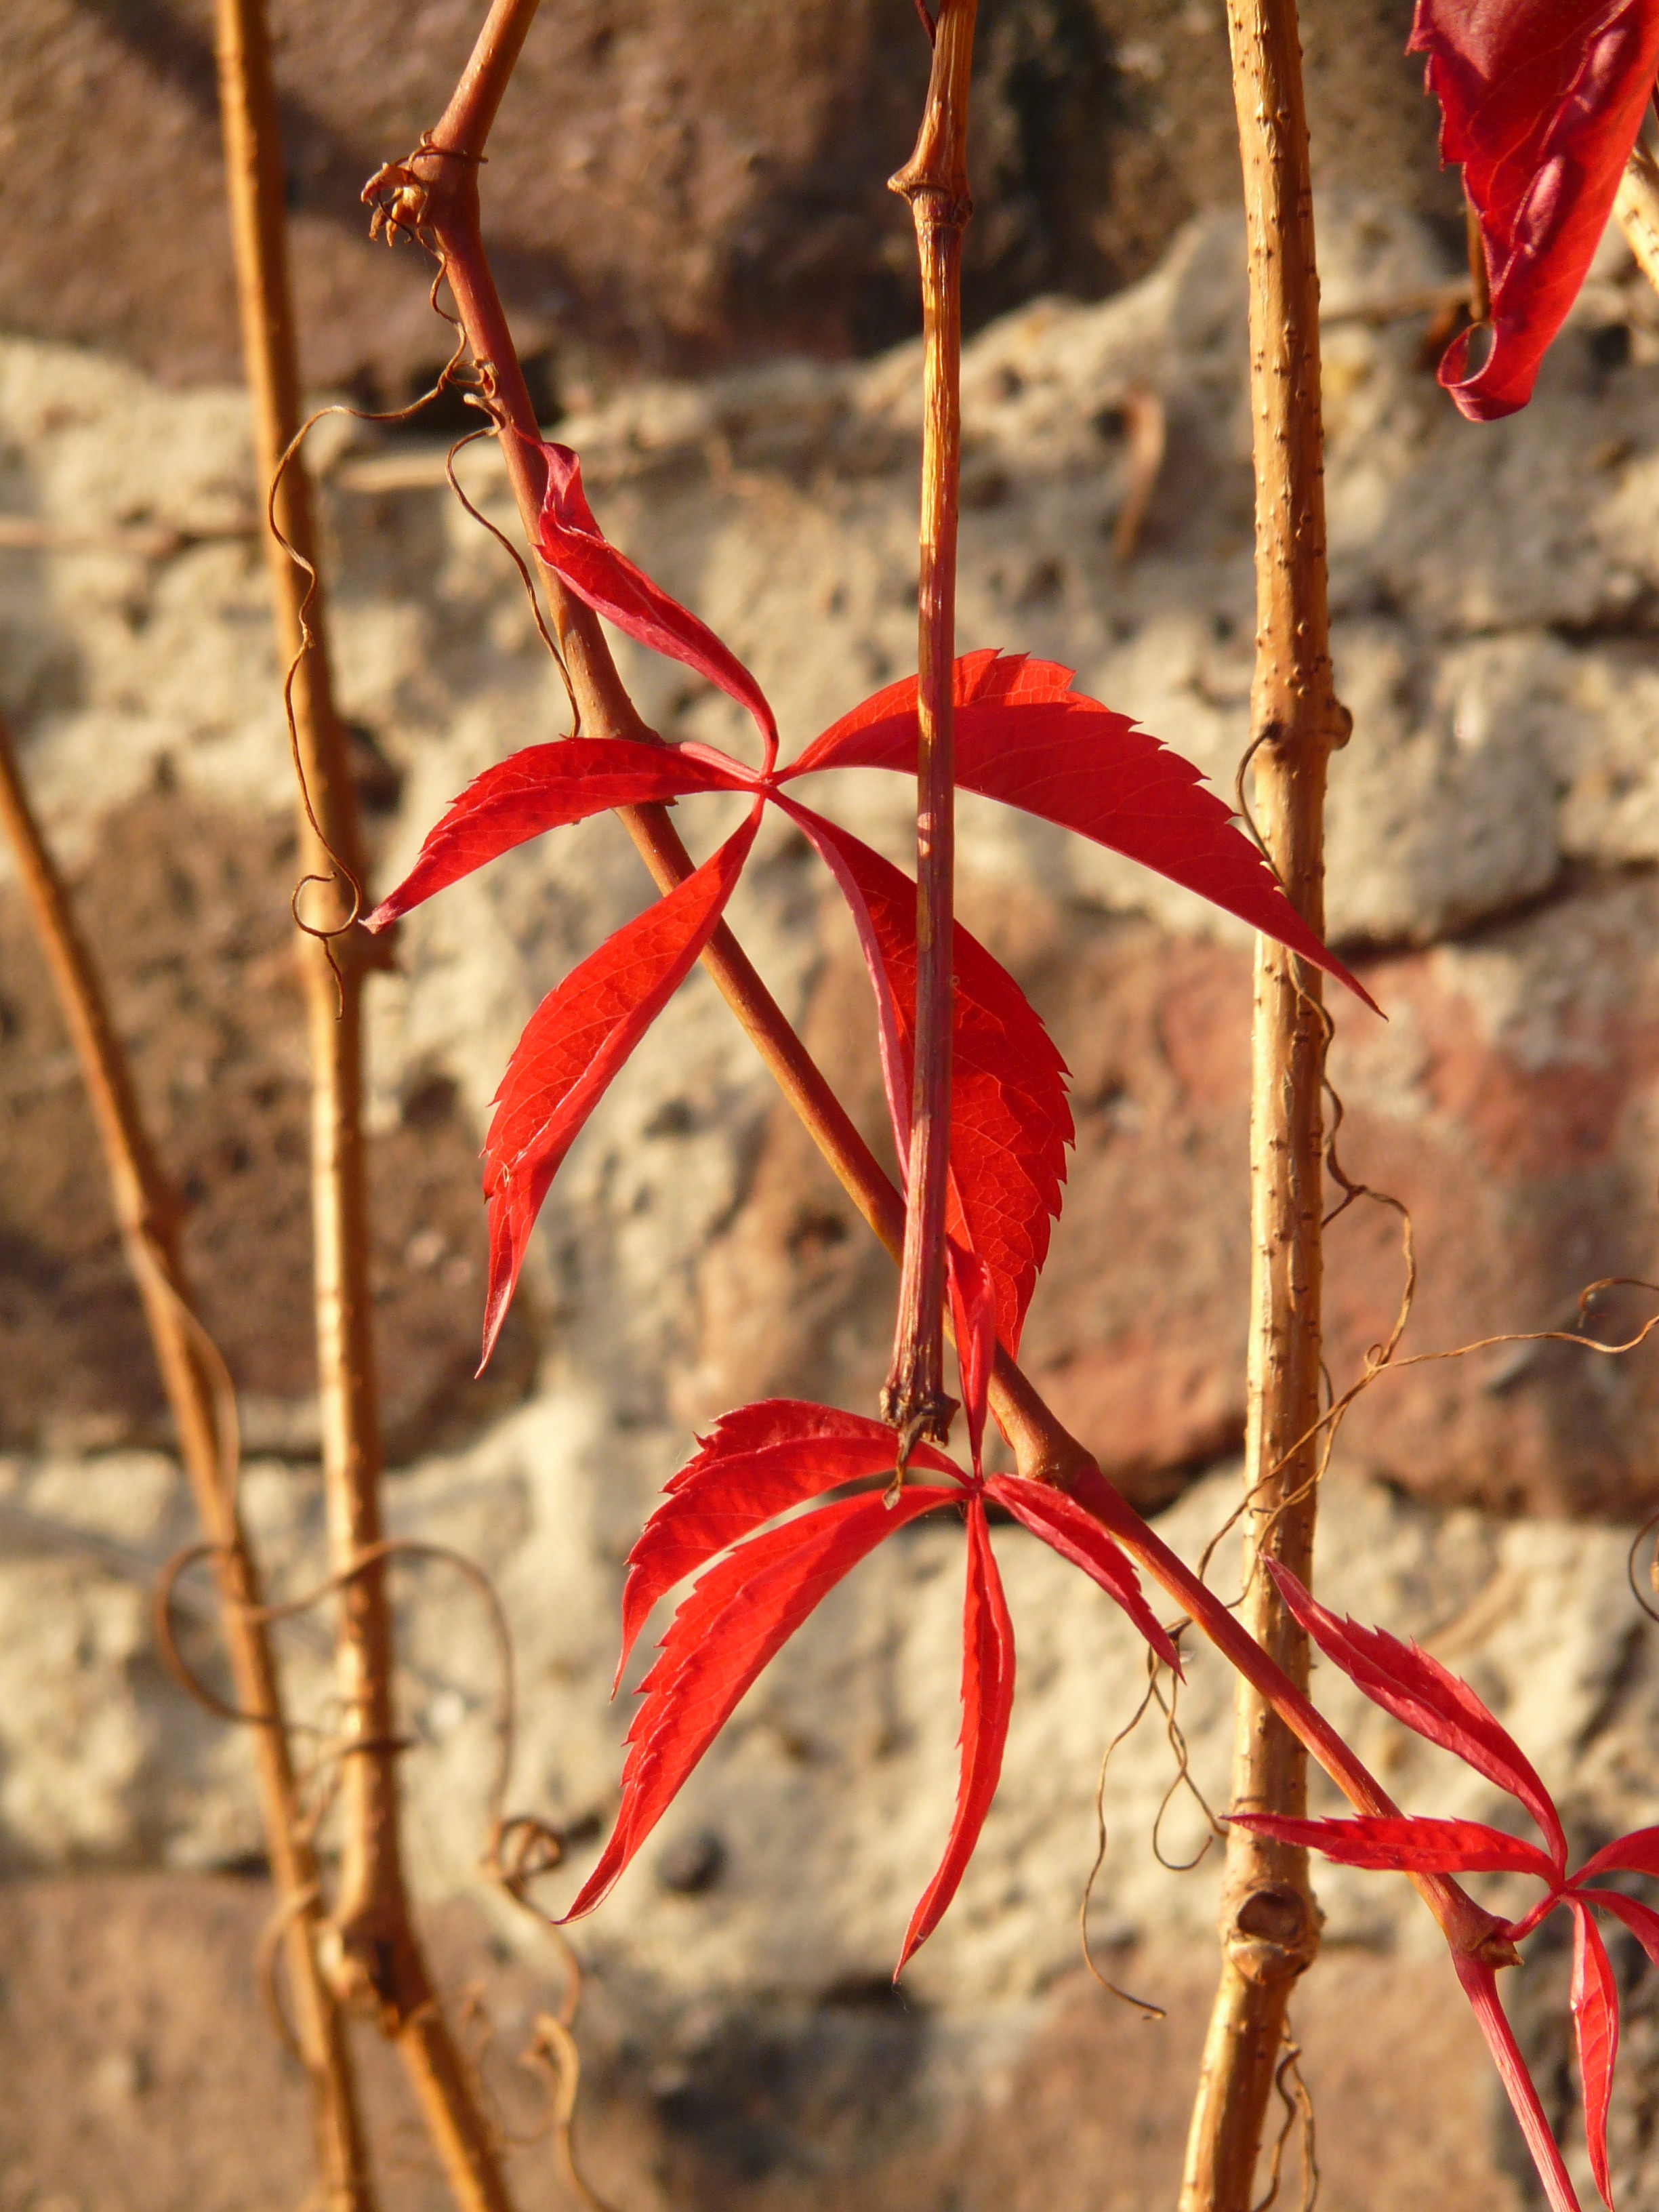
tree, nature, branch, plant, leaf, flower, wall, spring, red, color, autumn, soil, botany, brick, flora, season, twig, close up, grapevine, coloring, leaves, ranke, fall foliage, macro photography, fouling, vine leaves, wine partner, vitaceae, grape crop, self kletternde jungfernrebe, vitis vinifera, plant stem, thorns spines and prickles, parthenocissus quinquefolia, wild grape vine